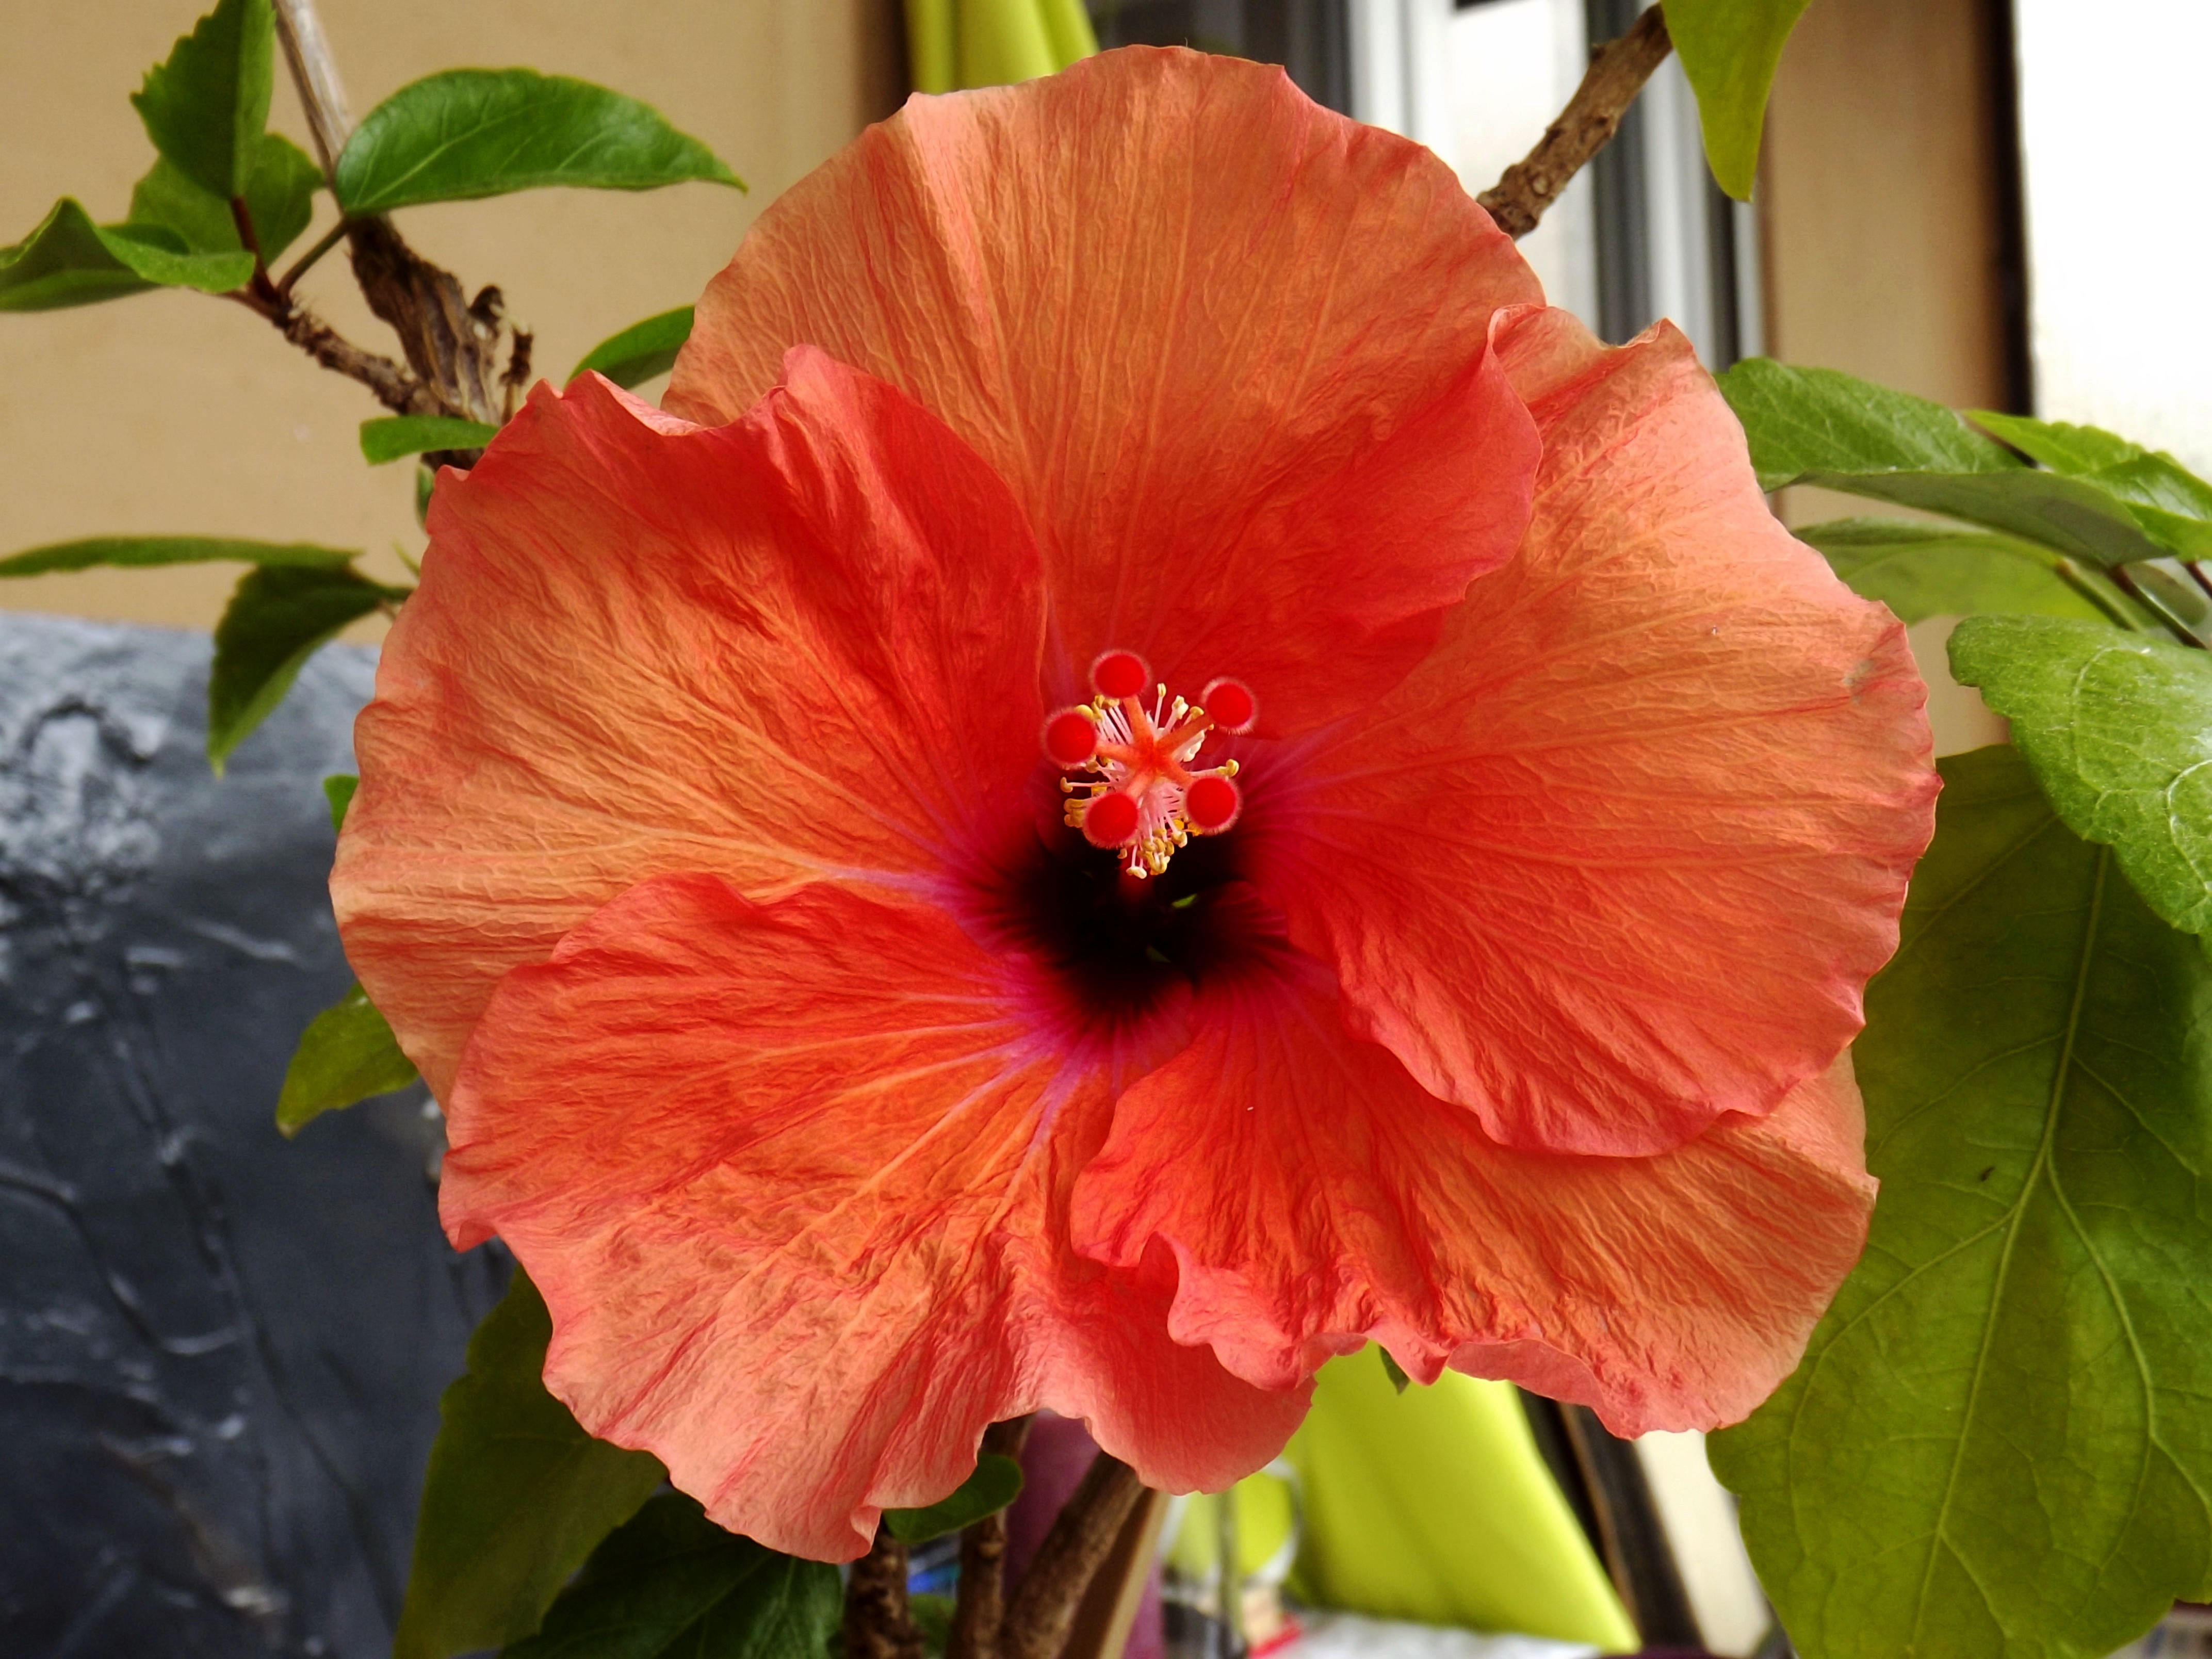
blossom, plant, flower, petal, bloom, red, close, flora, hibiscus, malvales, flowering plant, chinese hibiscus, land plant, mallow family